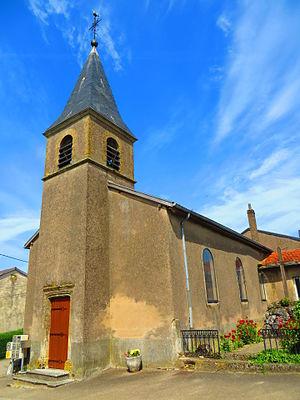
Brouck eglise
Brouck est une commune française située dans le département de la Moselle et le bassin de vie de Moselle-Est, en région Grand Est.